Slovenske Konjice

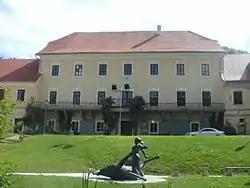
Trebnik Mansion

Above Old Square stands the medieval Trebnik Mansion. The more than 860-year-old dense town line is a sloping square, from Trebnik Mansion past St. George's parish church, along a small stream in an open channel, down to the Dravinja River. The new Town Square ("Mestni trg") is on the other bank of the river, connected with Old Square by a bridge with four horse heads on the corners.